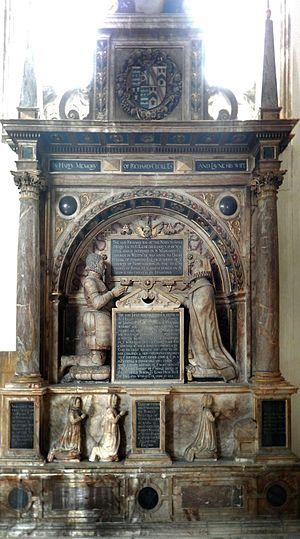
Cénotaphe de Richard Cecil (vers 1553) dans l'église Saint-Martin de Stamford. Ce dernier fut le père de William Cecil, dont le Monument funéraire et tombeau a été construit juste à droite de celui-ci dans la même église. Richard Cecil fait face à son épouse jane Heckington (morte vers 1587, âgé de 87 ans), ils sont tous deux appuyés sur un pupitre de prière. Ils ont eu un fils, William Cecil, et 3 filles, Anne, Elizabeth et Margaret (visibles à genoux en prière sur la partie inférieure du cénotaphe). Les armoiries figurées sur le monument intègrent celles de son épouse et montrent ses racines galloises. L'église actuelle date de la fin du 15ème siècle (construite dans les années 1480) et remplaceun bâtiment plus ancien, probablement détruit après le sac de la ville en 1461. Mais d'autres églises ont été peu endommagées, elle a peut-être été négligée par les religieuses qui à l'époque en avaient la charge.